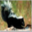
Label: skunk